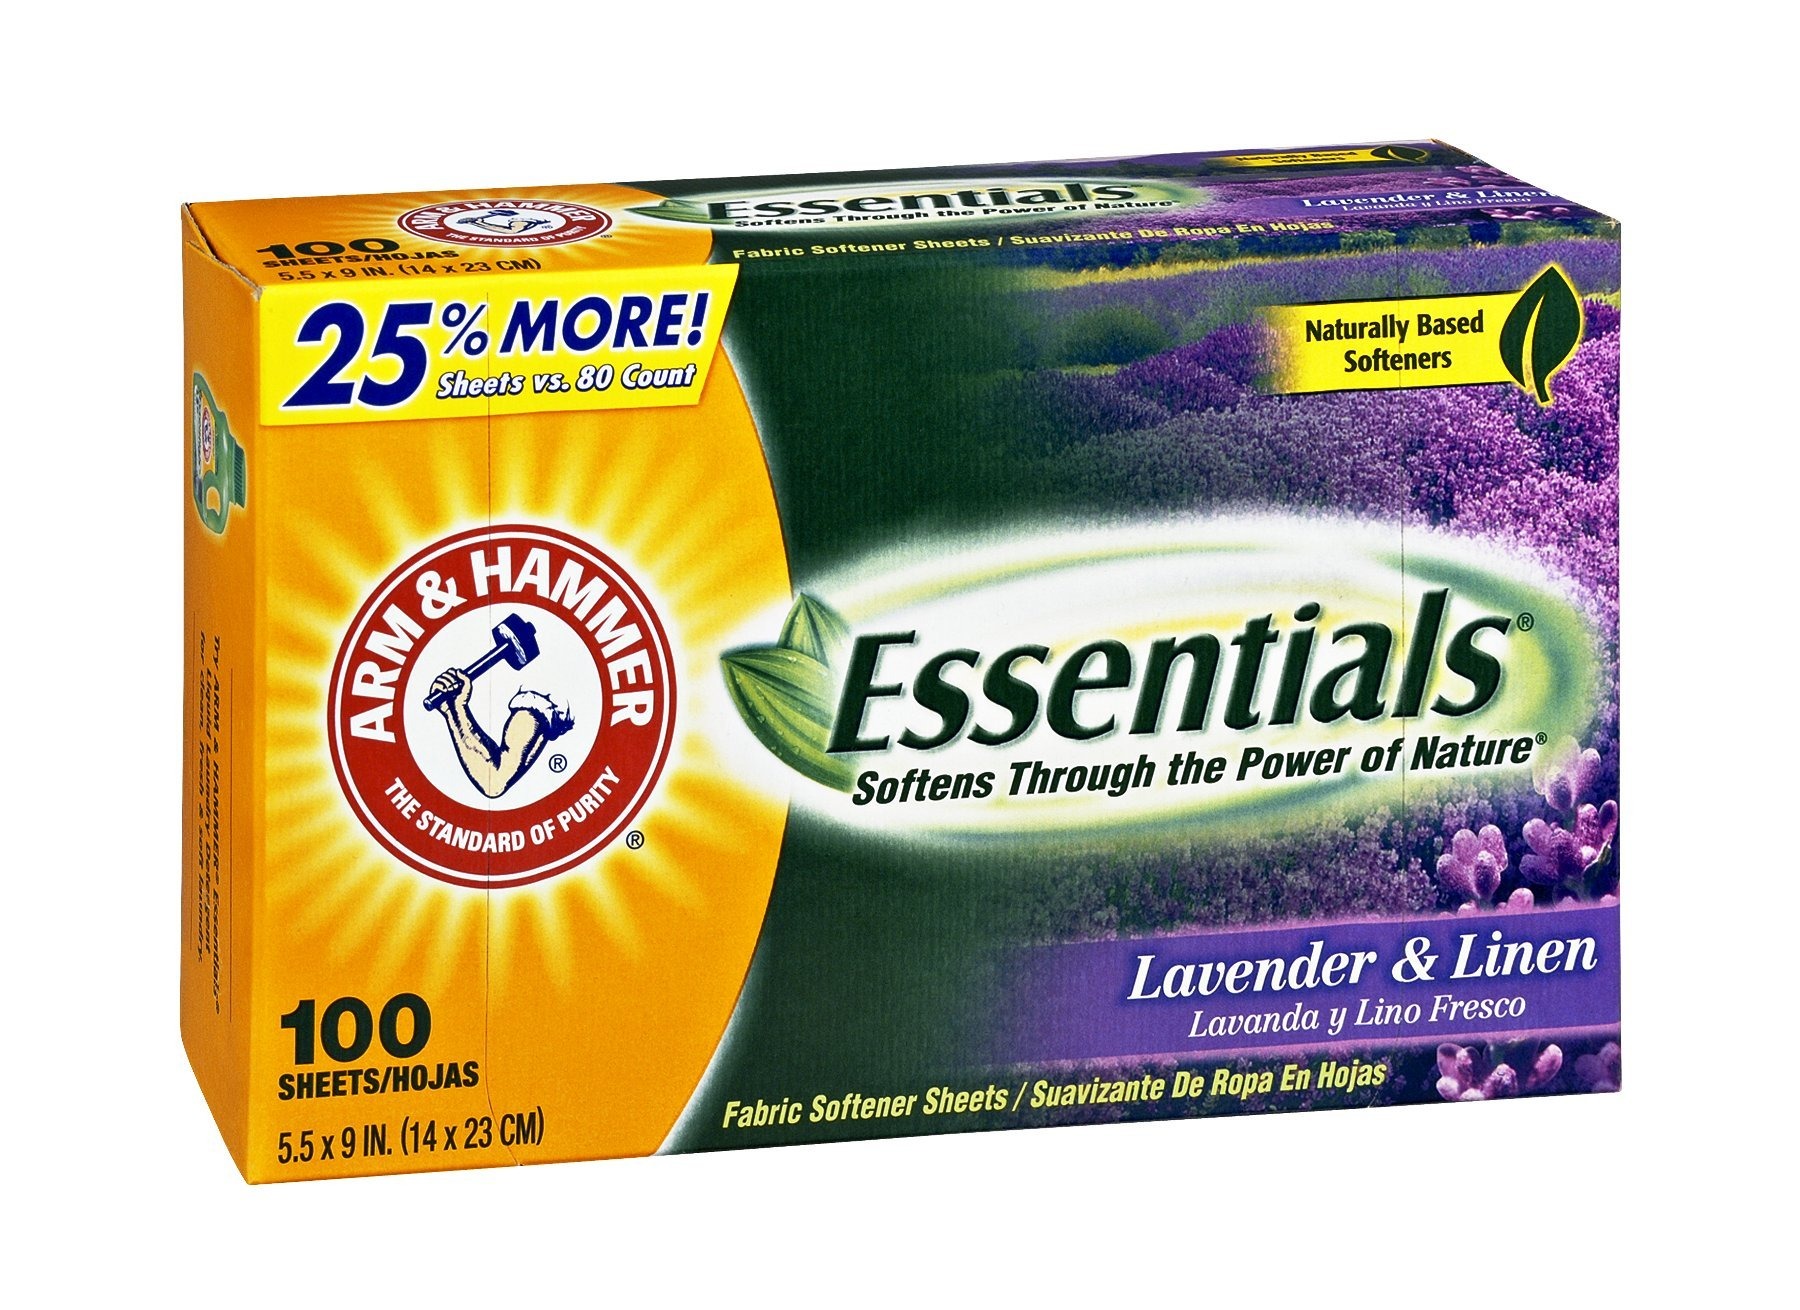
Item Name: ARM & HAMMER Fabric Softener Sheets, 100 sheets, Lavender and White Linen (Pack of 6 - 600 Sheets Total)
Bullet Point 1: With Essential Oils
Bullet Point 2: Softens clothes
Bullet Point 3: Reduces static cling
Bullet Point 4: Scent: Lavender and White Linen
Bullet Point 5: 100 sheets
Product Description: Add freshness and softness to your laundry with ARM & HAMMER Fabric Softener Sheets with Fragrances inspired by Nature. Place a new sheet on top of wet clothes in dryer. For large loads or extra softness use two sheets. For synthetics use low heat. If spotting occurs, wet and rub spot with bar soap and rewash. Safe for all washables.
Value: 600.0
Unit: Count

Price: 22.715